Pineapple production in Taiwan

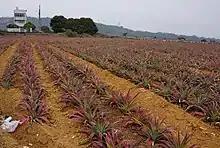
Pineapple plantation in Mingjian, Nantou County

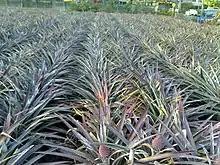
Pineapple plantation at Jiaochitang

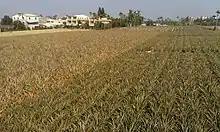
Pineapple plantation

Pineapple is one of the fruit crops produced in Taiwan.